Lou Harrison

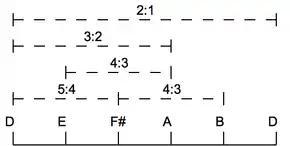
Example of just intonation tuning by Harrison, using a pentatonic scale based on perfect ratios for one of his constructed gamelan instruments

From the late 1980s onward, William Colvig's health began to dramatically deteriorate. He first lost his hearing, and Harrison's solution was for them to learn American Sign Language. Though Colvig decided not to communicate in ASL, Harrison continued to learn, as he was captivated by the dance-esque beauty of signing. A series of surgeries in the 1990s to replace Colvig's weak knee joints triggered a series of allergic reactions that led to significant degeneration of his physical and mental health. Harrison carefully nursed his partner, sitting with him for months, even after Colvig could no longer recognize Harrison due to his dementia. Harrison was by Colvig's side when he died on March 1, 2000.